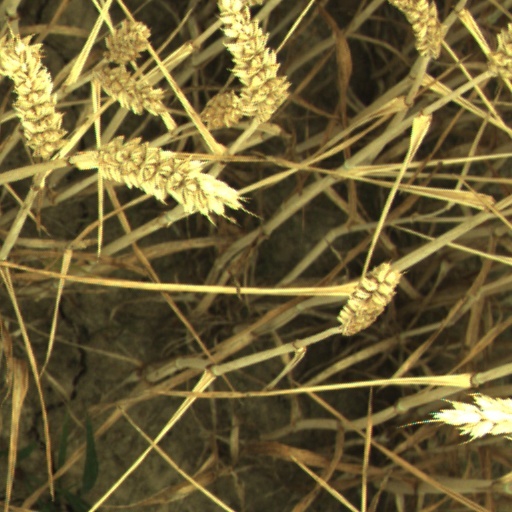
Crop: wheat